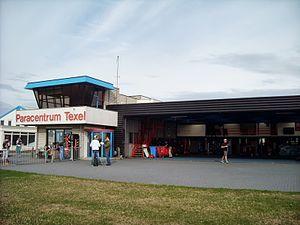
Paracentrum Texel
Le brevet parachutiste militaire néerlandais est une qualification militaire sanctionnant une formation et autorisant certains types de sauts en parachute en fonction du brevet.